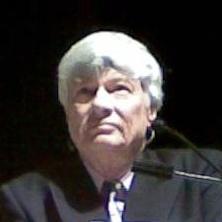
Age: 62